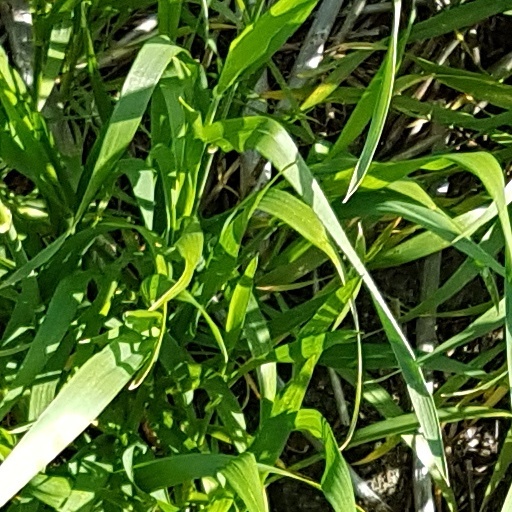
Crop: wheat